66th Military Intelligence Brigade (United States)

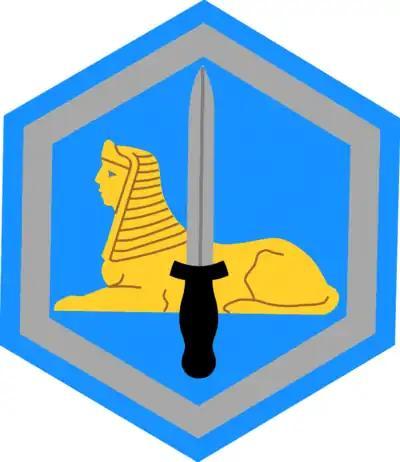
66th MIB shoulder sleeve insignia

The 66th Military Intelligence Brigade ("Six-Six-M-I" and 66th MIB) is a United States Army brigade, subordinate to United States Army Intelligence and Security Command and based at Wiesbaden Army Airfield, Wiesbaden, Germany. After years of history as a counter intelligence/intelligence group with headquarters in Munich and geographically dispersed detachments, it became a brigade on 16 October 1986, but was inactivated in July 1995. Reformed again as an intelligence group in 2002, it became a brigade again in 2008.